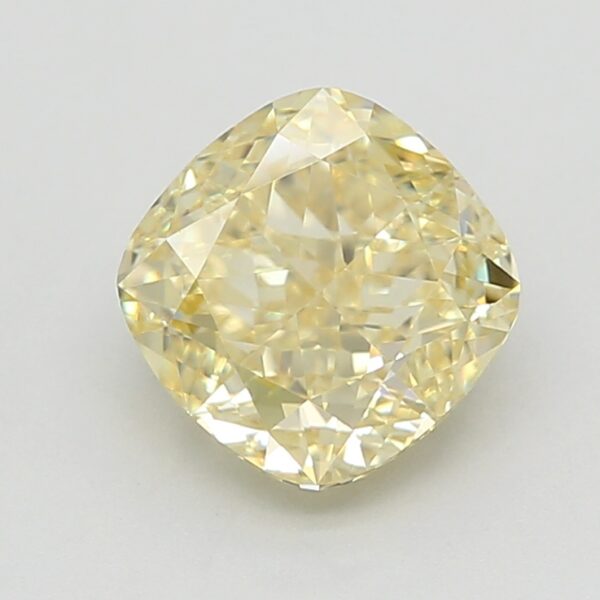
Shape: cushion
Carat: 1.52
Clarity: SI2
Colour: FANCY
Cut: EX
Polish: VG
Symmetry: VG
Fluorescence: M
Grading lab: GIA
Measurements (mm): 6.22 x 6.2 x 4.18